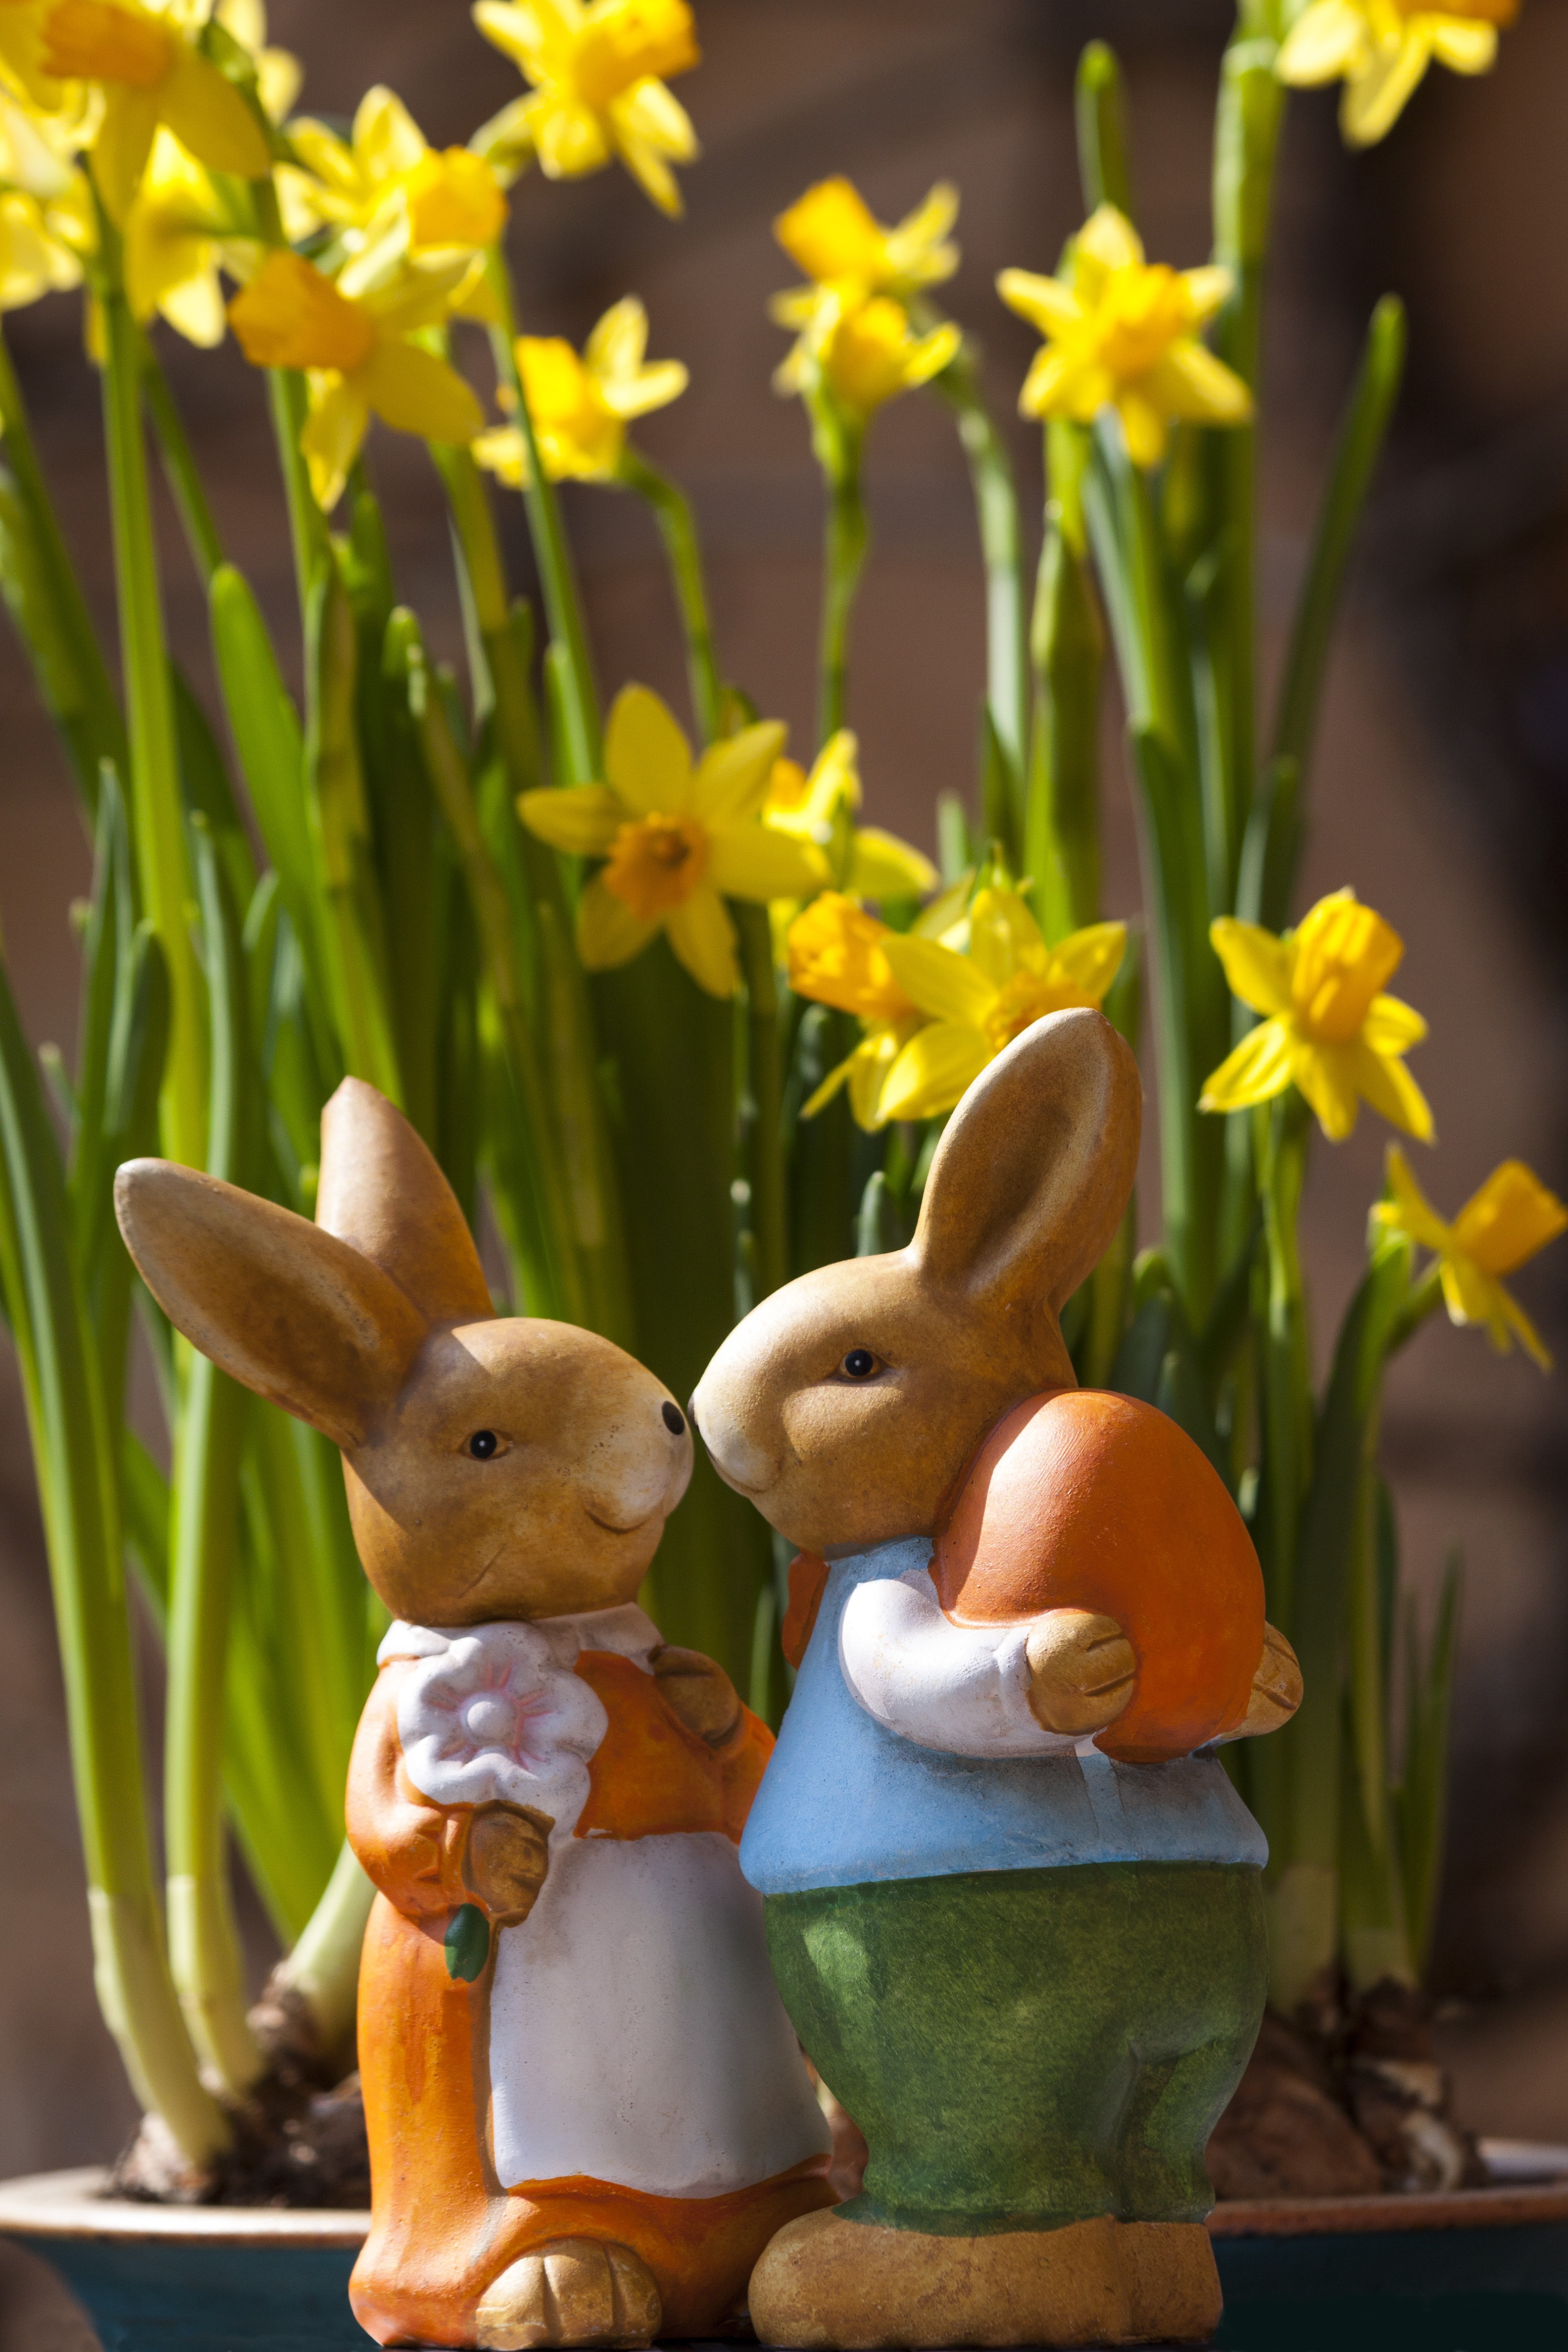
plant, flower, green, colorful, yellow, figure, daffodils, sound, painted, easter, custom, easter bunny, customs, easter egg, osterhasen few